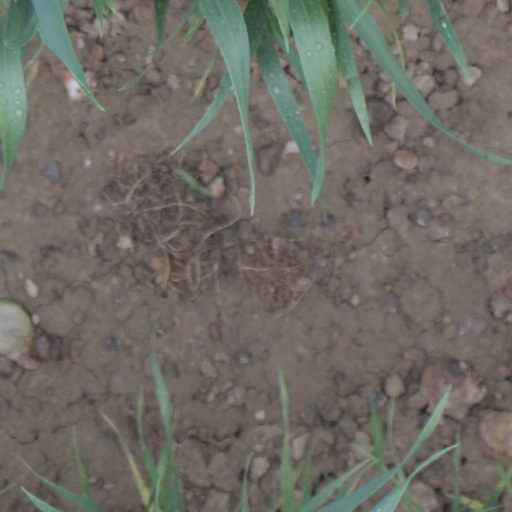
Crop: wheat